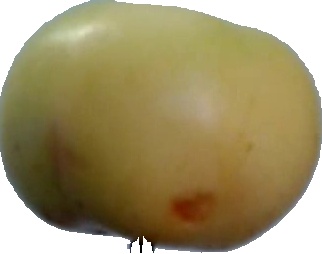
Label: apple_6